Marvin Stamm

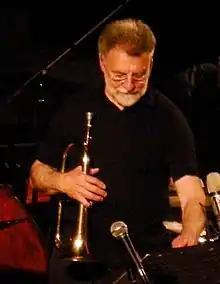
Marvin Stamm in 2008

Stamm was born in Memphis, Tennessee, United States. Stamm began on trumpet at age twelve. He attended North Texas State University, where he was a member of the One O'Clock Lab Band. He was a member of Stan Kenton's Mellophonium Orchestra from 1961 to 1963, then worked with Woody Herman from 1965 to 1966. Following this he was with The Thad Jones/Mel Lewis Orchestra from 1966 to 1972 and with Benny Goodman from 1974 to 1975.